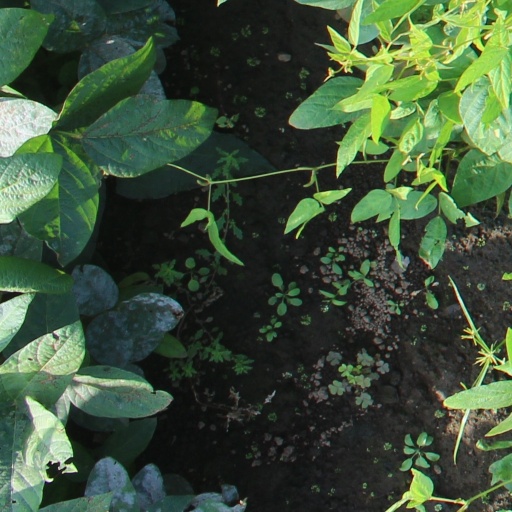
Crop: soybean